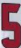
Number: 5